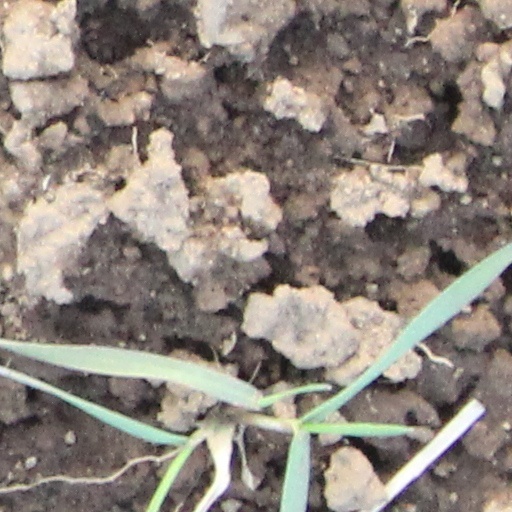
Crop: wheat